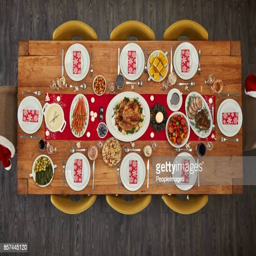
if there 's food , i 'll be there